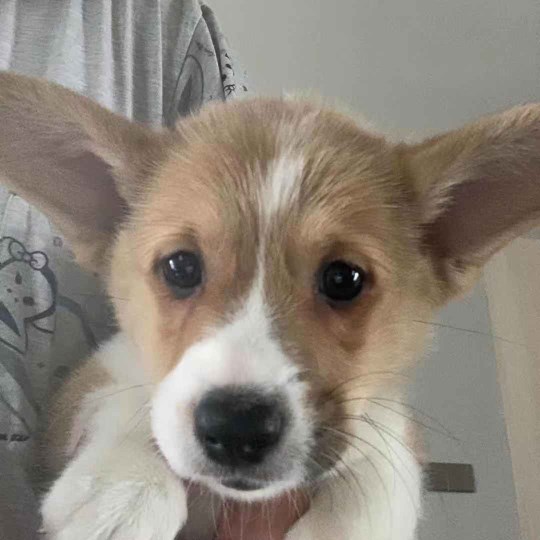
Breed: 2909-n000116-Cardigan